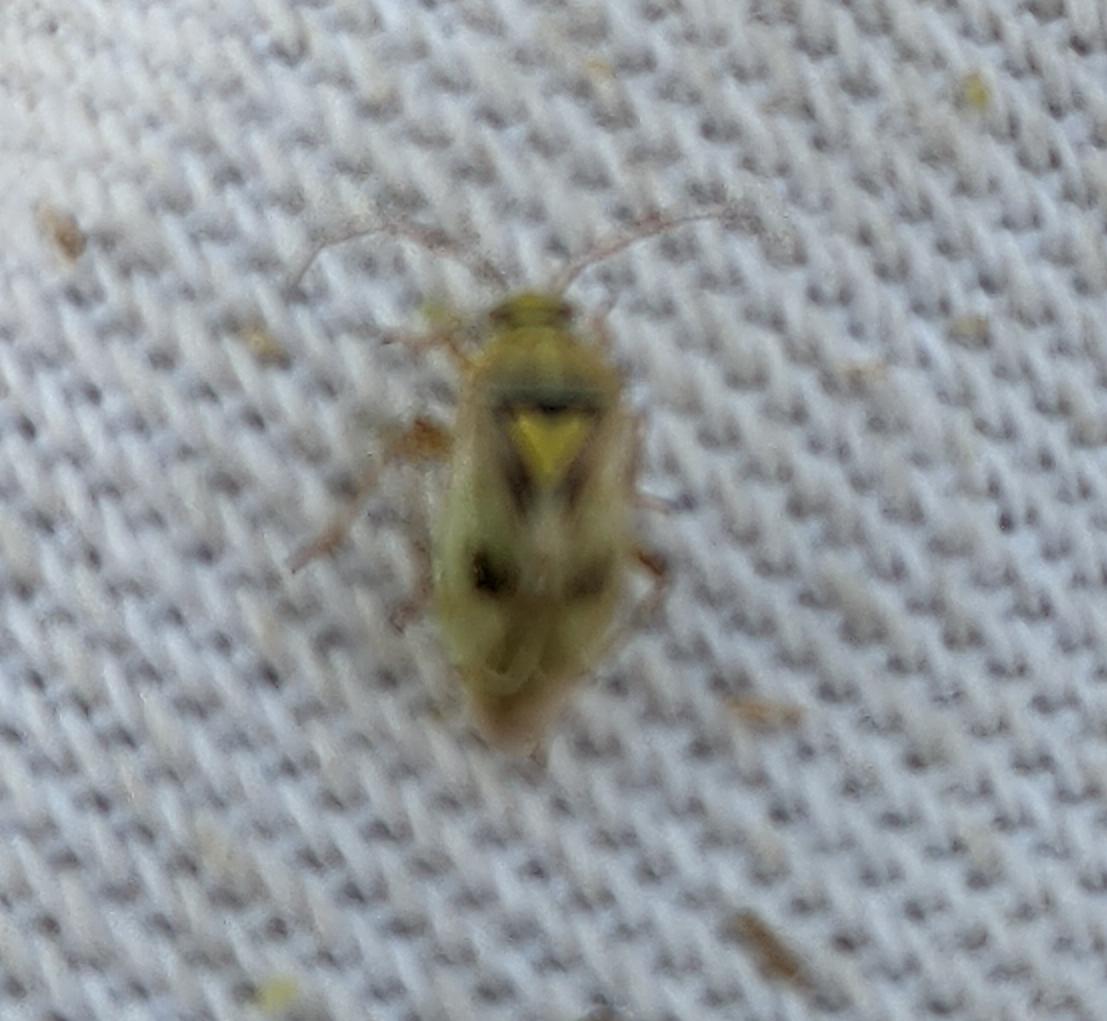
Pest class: lygus_bug